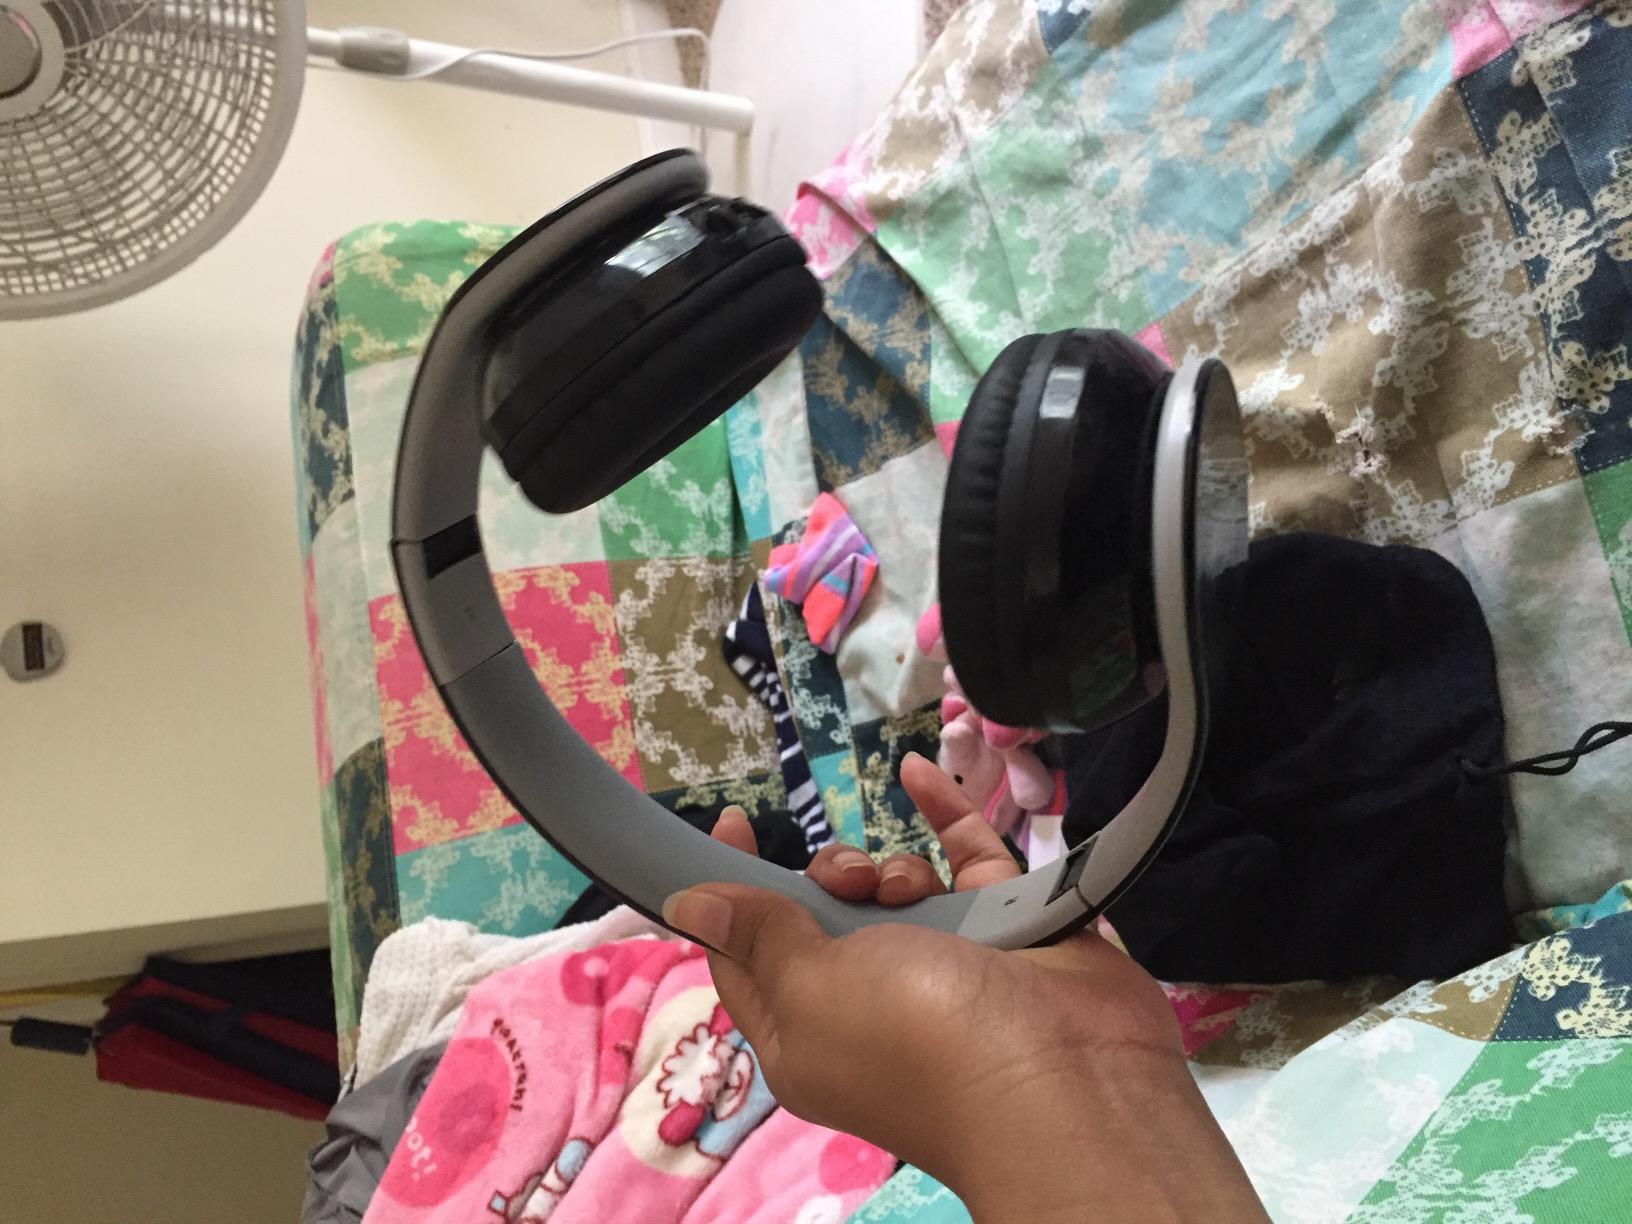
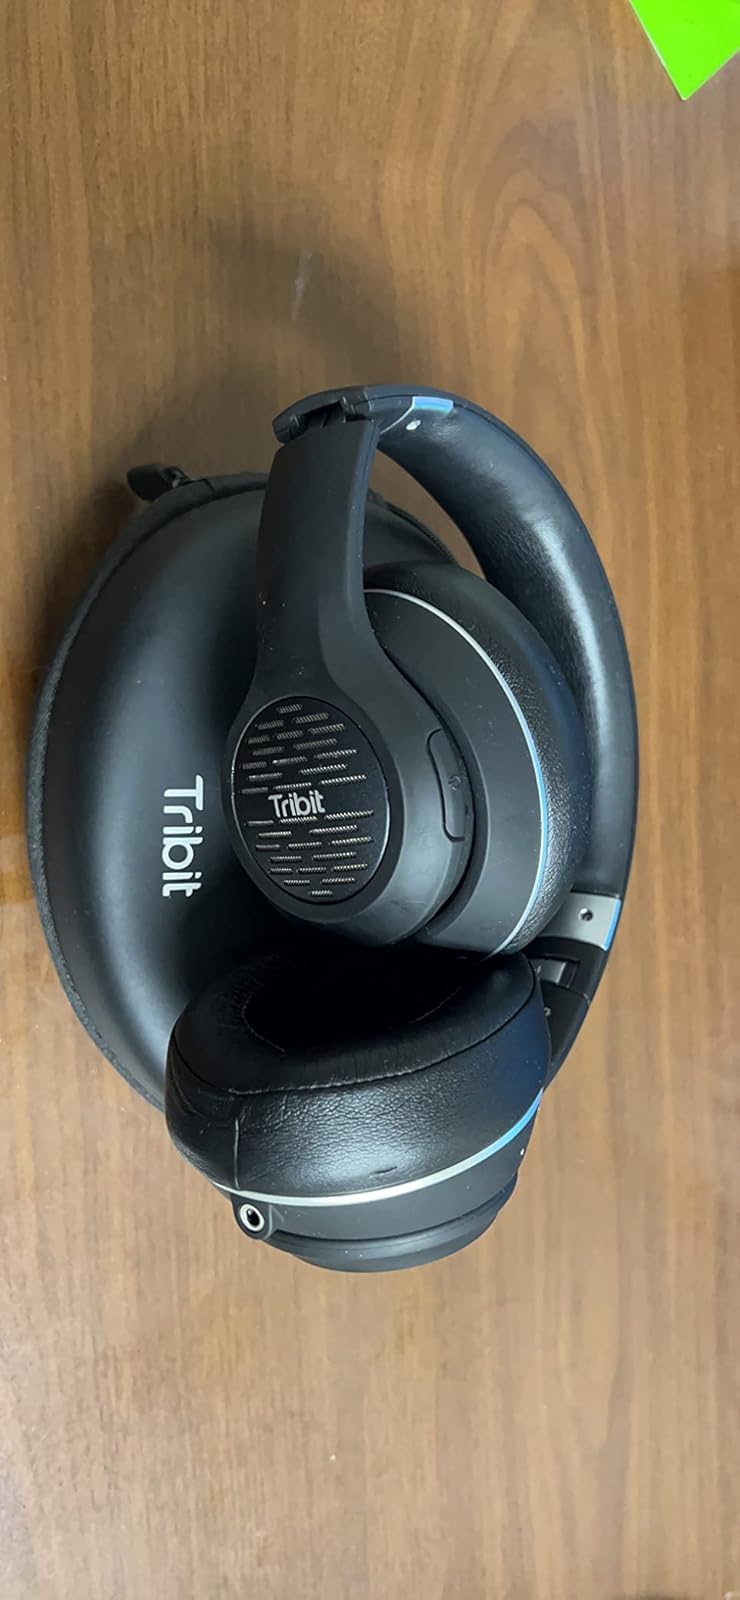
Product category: headphones
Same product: no